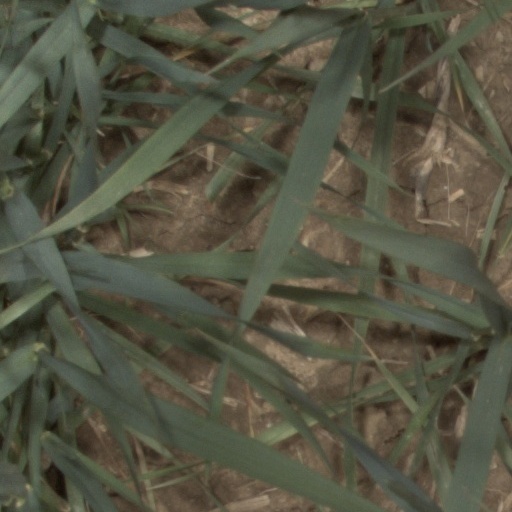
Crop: wheat